Kyokuryū-kai

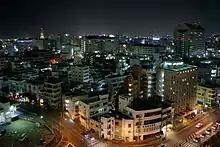
Naha

From 1973 to 1981, the Kyokuryu-kai was in fierce conflict with the Yamaguchi-gumi, the largest known yakuza syndicate attempting to expand its influence into Okinawa at that time. Later dubbed the and described as a "war of slaughter", this conflict often involved carbines, magnum bullets and hand grenades among other weapons, and was considered one of the most brutal yakuza conflicts in the 20th century. Unlike the Dojin-kai, which had also been in conflict with the Yamaguchi-gumi in the late 20th century, the Kyokuryu-kai had never committed unconventional gruesome acts such as mass destruction and mass murder, but the victims included an innocent "katagi", or ordinary civilian; a policeman who was shot with a carbine by a Kyokuryu member.